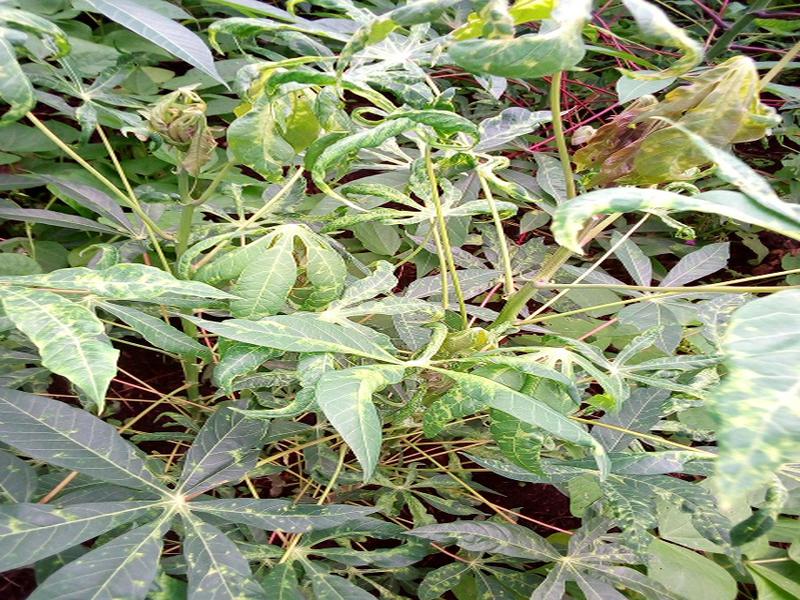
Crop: cassava
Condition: mosaic_disease